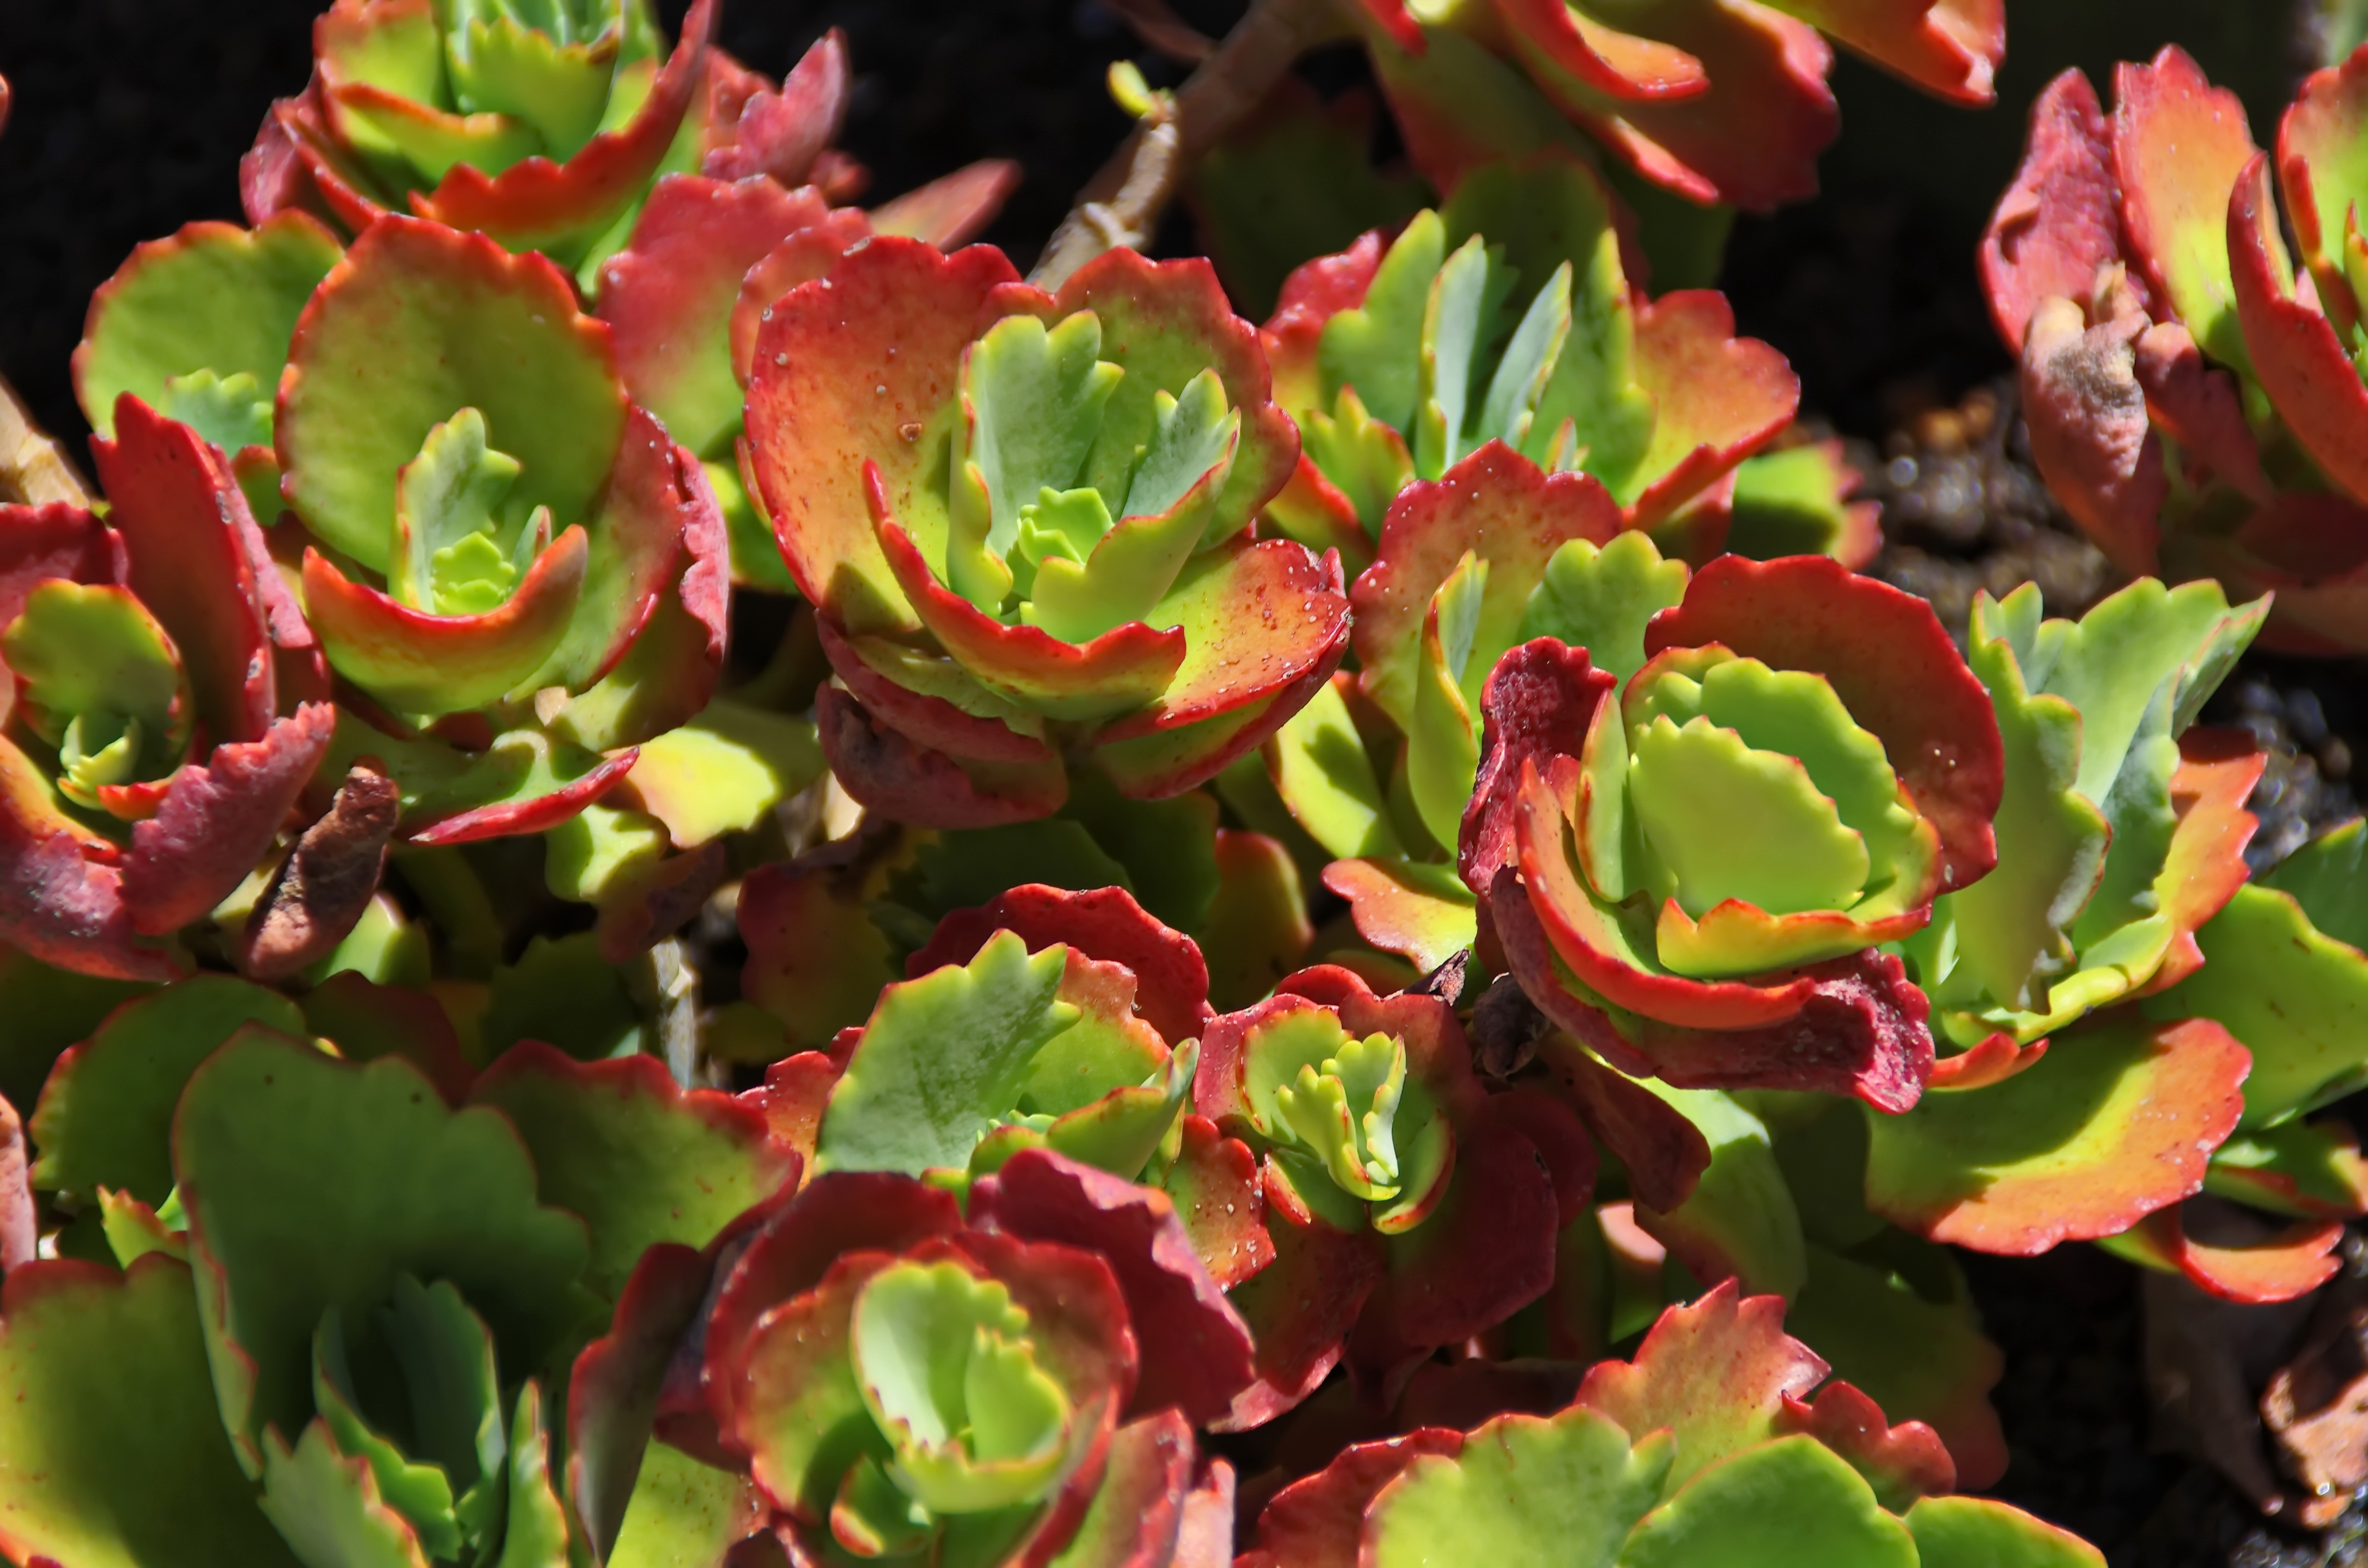
nature, plant, leaf, flower, petal, green, red, botany, succulent, flora, leaves, shrub, floristry, begonia, lanzarote, flowering plant, persistent, carnivorous plant, stonecrop family, annual plant, land plant